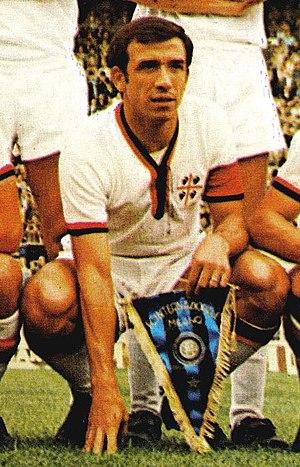
Pierluigi Cera né le 25 février 1941 à Legnago en Italie est un footballeur international italien qui évoluait au poste de défenseur.